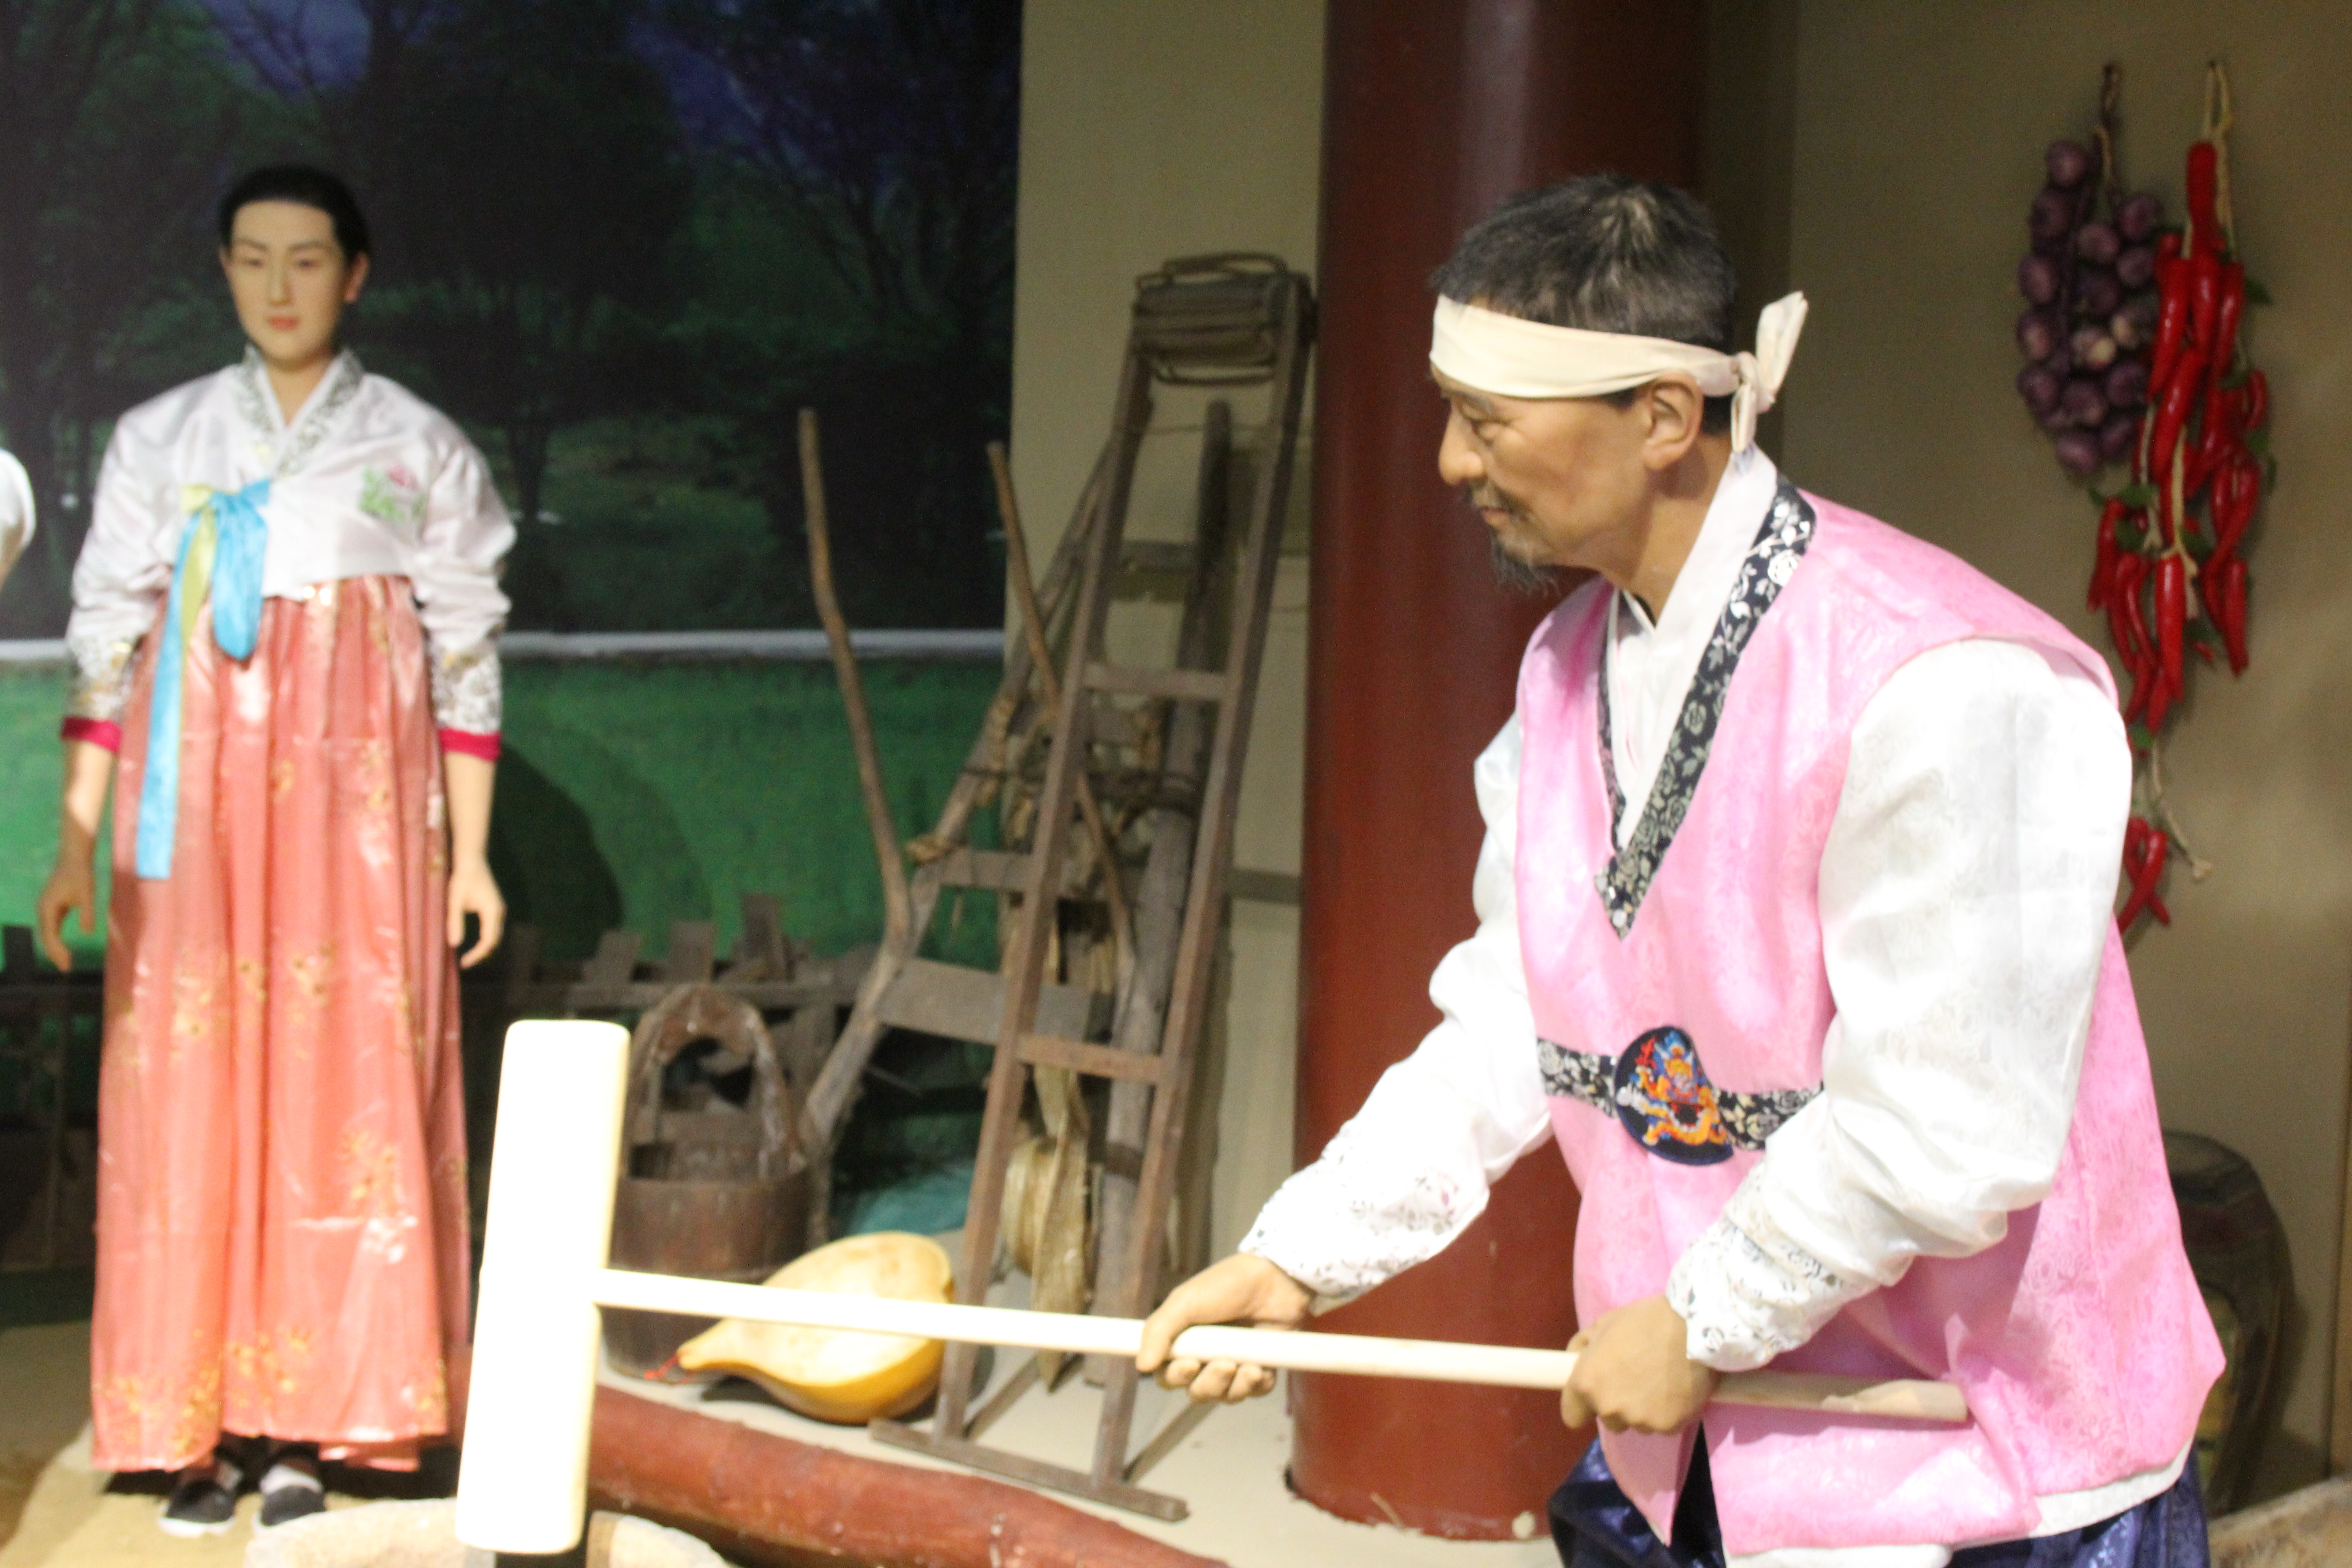
tourism, adventure, Beautiful Places, Pretty Places, environment, Interesting Places, harbin, museums, architecture, art, nature, museum, history, ancient history, china, asia, imperial palace, dynasty, beijing, planning, exhibition, sculpture, map, musical instrument